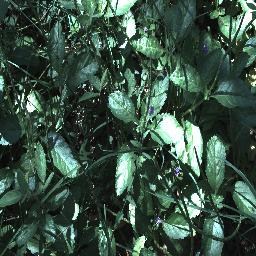
Label: snake_weed